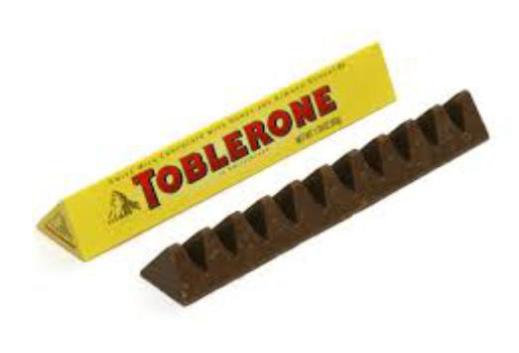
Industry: Food